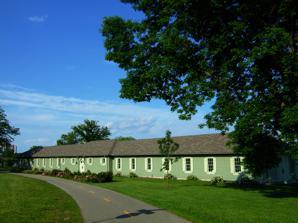
Building: Brittingham Boathouse
Country: United States of America
Year built: 1909
United States historic place Brittingham Park Boathouse U.S. National Register of Historic Places Show map of Wisconsin Show map of the United States Location N. Shore Dr., Madison, Wisconsin Coordinates 43°3′55″N 89°23′18″W / 43.06528°N 89.38833°W / 43.06528; -89.38833 Area less than one acre Built 1909 ( 1909 ) Architect Ferry & Clas; John Nolen NRHP reference No. 82000649 Added to NRHP June 30, 1982 The Brittingham Boathouse is a historic boathouse along a bay of Lake Monona in Madison , Wisconsin . Built in 1909–10, it is the city's oldest extant public park building. In 1982 the boathouse was placed on the National Register of Historic Places . Despite its beautiful setting, the City of the Four Lakes had virtually no public parklands up to the 1890s. In 1894, a group of Madison's civic leaders formed the Madison Park and Pleasure Drive Association, aiming to open up and preserve scenic areas around Madison for the public to enjoy. This was a local manifestation of the progressive City Beautiful movement that emerged in many parts of the U.S. starting in the 1890s. More general goals were to improve the quality of life around Madison and promote the city's development. The Association played a large part in the creation of Tenney , Vilas and Brittingham Parks. Brittingham Park has roots in 1903 when the city bought a small parcel along Monona Bay. Instead of a beautiful park, it was marshy and "weedy, littered with kitchen garbage and dead fish, and a breeding ground for mosquitoes." At a 1904 meeting of the Pleasure Drive Association, a speaker pointed out that 90% of visitors to Madison traveled past the bay on the railroad, and proposed improving the "disease breeding hole" into a park. In 1905 lumber baron and philanthropist Thomas E. Brittingham donated an initial $8,000 to buy another 27 acres along the bay. Work proceeded to dredge sand from Lake Monona and use it to fill in the marshy areas, then cover that with soil and plantings. T.E. Brittingham funded a bathhouse and the new park was a success. In the 1910 season, Brittingham Park's bathhouse served 50,000 swimmers. It rented 300 bathing suits and on hot afternoons there was often a long line waiting to get a suit, still wet, as swimmers emerged from the water. The boathouse was built that same year - 1910. T.E. Brittingham had donated $7500 for the bathhouse on condition that the city contribute $5000 for a boathouse. John M. Olin, the President of the Pleasure Drive Association, also wanted to build a public boathouse to replace some private boathouses that were sacrificed to make way for the park, and for the surrounding working-class neighborhood. Massachusetts landscape architect John Nolen , who was responsible for much of Madison's civic architecture, and Milwaukee architecture firm Ferry and Clas collaborated on the building's design. The boathouse was one story tall and thirteen bays wide, with walls of cypress on concrete footings, hip-roofed . The style is mainly utilitarian; its ornamental features include overhanging eaves with exposed rafters and a pointed arch entrance. The central block housed the office, a refreshment area, and men's and women's locker rooms. In 1921 another six bays were added on the south end. The Madison Park and Pleasure Drive Association served as the city's de facto parks department until 1931. In 1938 in transferred its properties to the city. Monona Bay in 2014; boathouse hidden by trees at right Over the years the buildings have needed maintenance. The bathhouse was razed in the 1960s. In 1979 the city re-roofed, sanded, and painted the boathouse. In 1982 it was added to the National Register of Historic Places . In 2006 it was significantly rehabilitated - moving the whole building a bit to where the ground was more stable. This was a joint effort by the City of Madison, the Madison Parks Foundation, and the Camp Randall Rowing Club. References